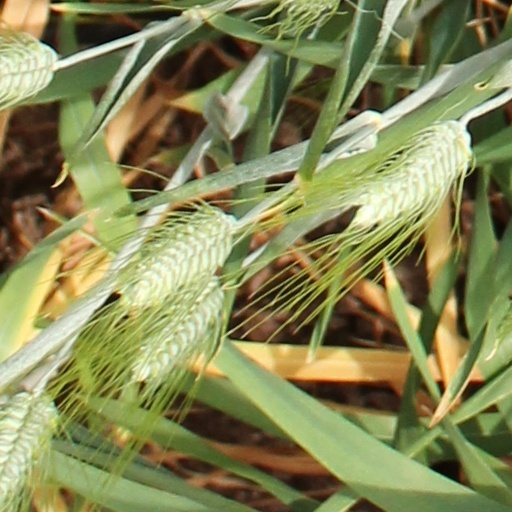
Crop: wheat